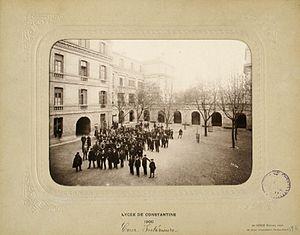
Le Lycée Ahmed Reda Houhou est un lycée algérien situé à Constantine en Algérie, fondé en 1883, à l'époque coloniale française. Il doit son nom à l'écrivain algérien Ahmed Reda Houhou.